Thomas Jefferson Lilly

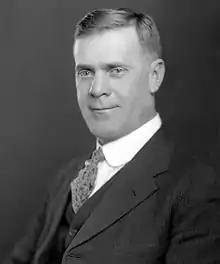
Thomas Jefferson Lilly

Thomas Jefferson Lilly (June 3, 1878 – April 2, 1956) represented West Virginia in the Sixty-eighth United States Congress. He was the son of Joseph L Lilly and Martha Jane Cox.